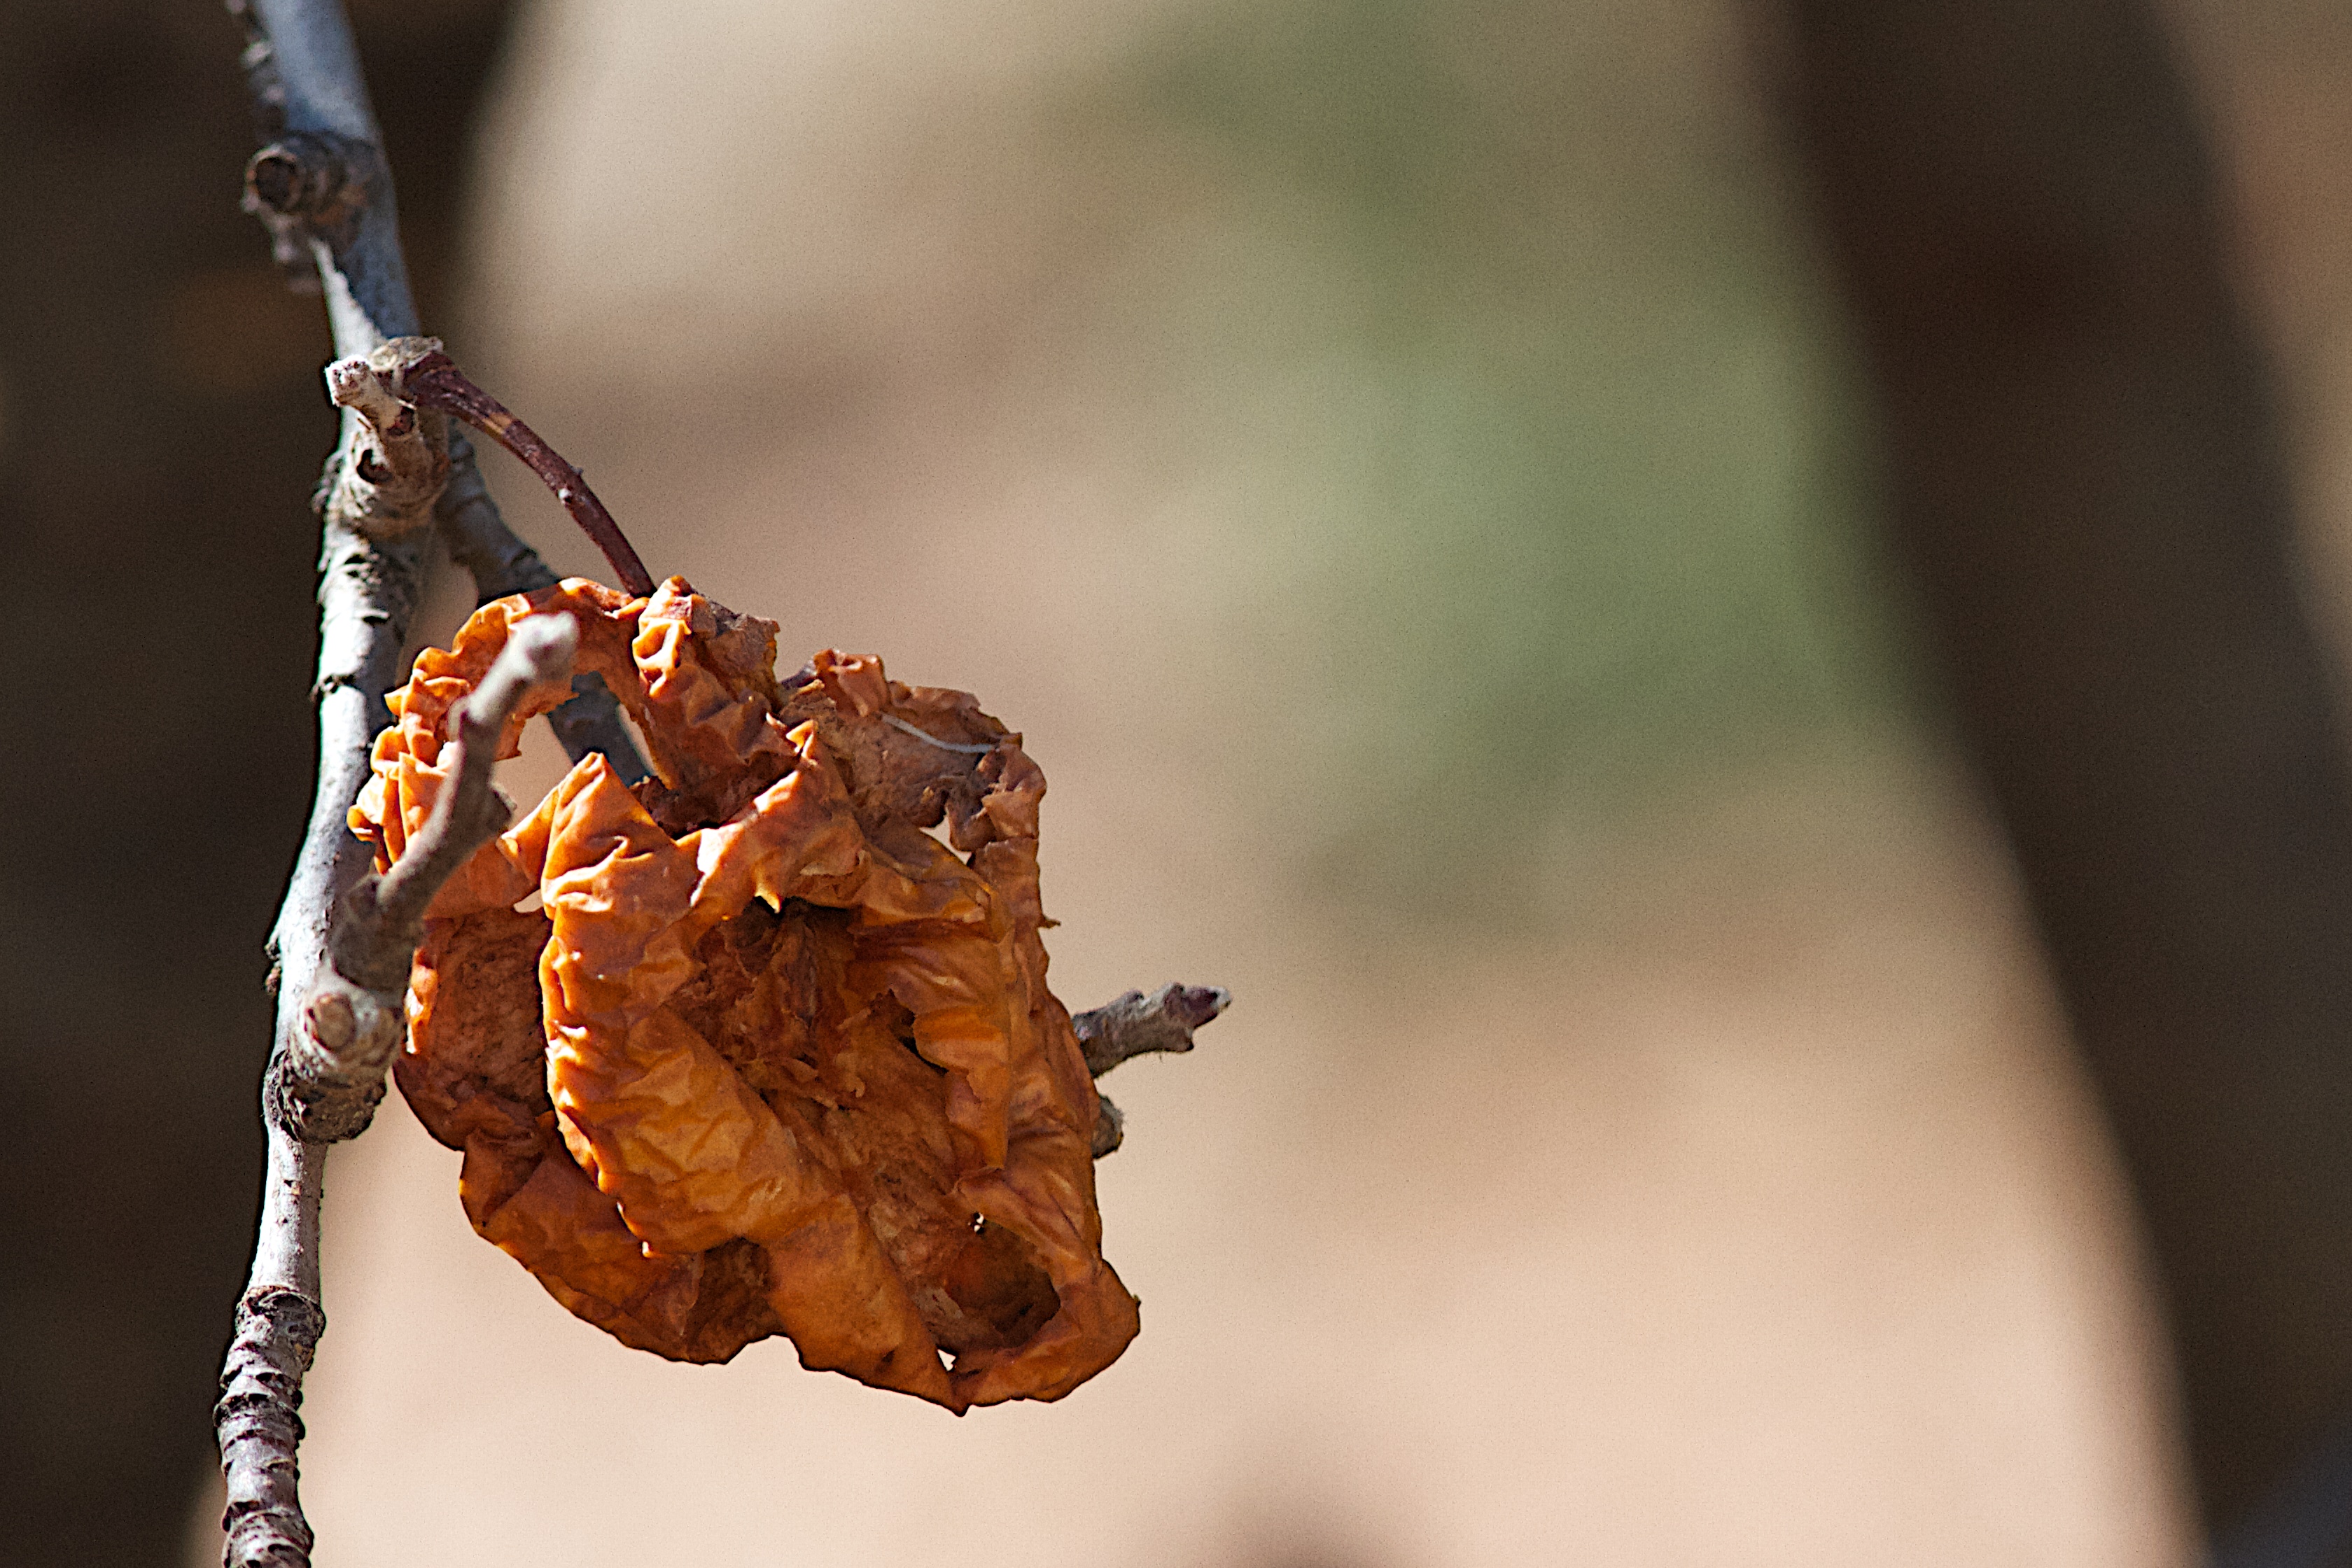
photography, leaf, flower, spring, insect, invertebrate, close up, macro photography